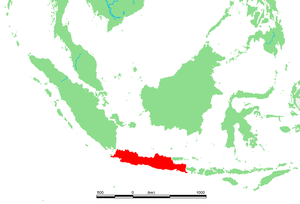
Java (ø)
Java (rød) er verdens mest befolkede ø.
Java er en af Indonesiens hovedøer. Java ligger syd for Borneo og øst for Sumatra i det Indiske Ocean. Øen har et areal på 132.107 km² og omkring 120 millioner indbyggere. Med over 900 indbyggere pr. km² har den således en af verdens største befolkningstætheder og øen er verdens mest befolkede ø.